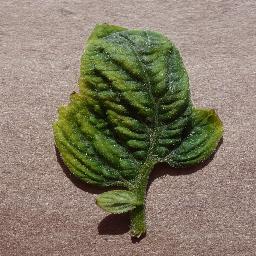
Label: Tomato___Tomato_Yellow_Leaf_Curl_Virus